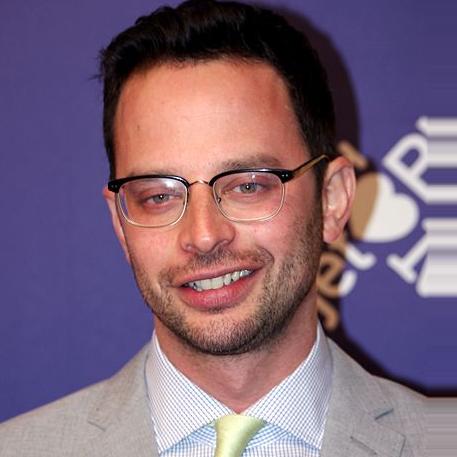
Age: 32